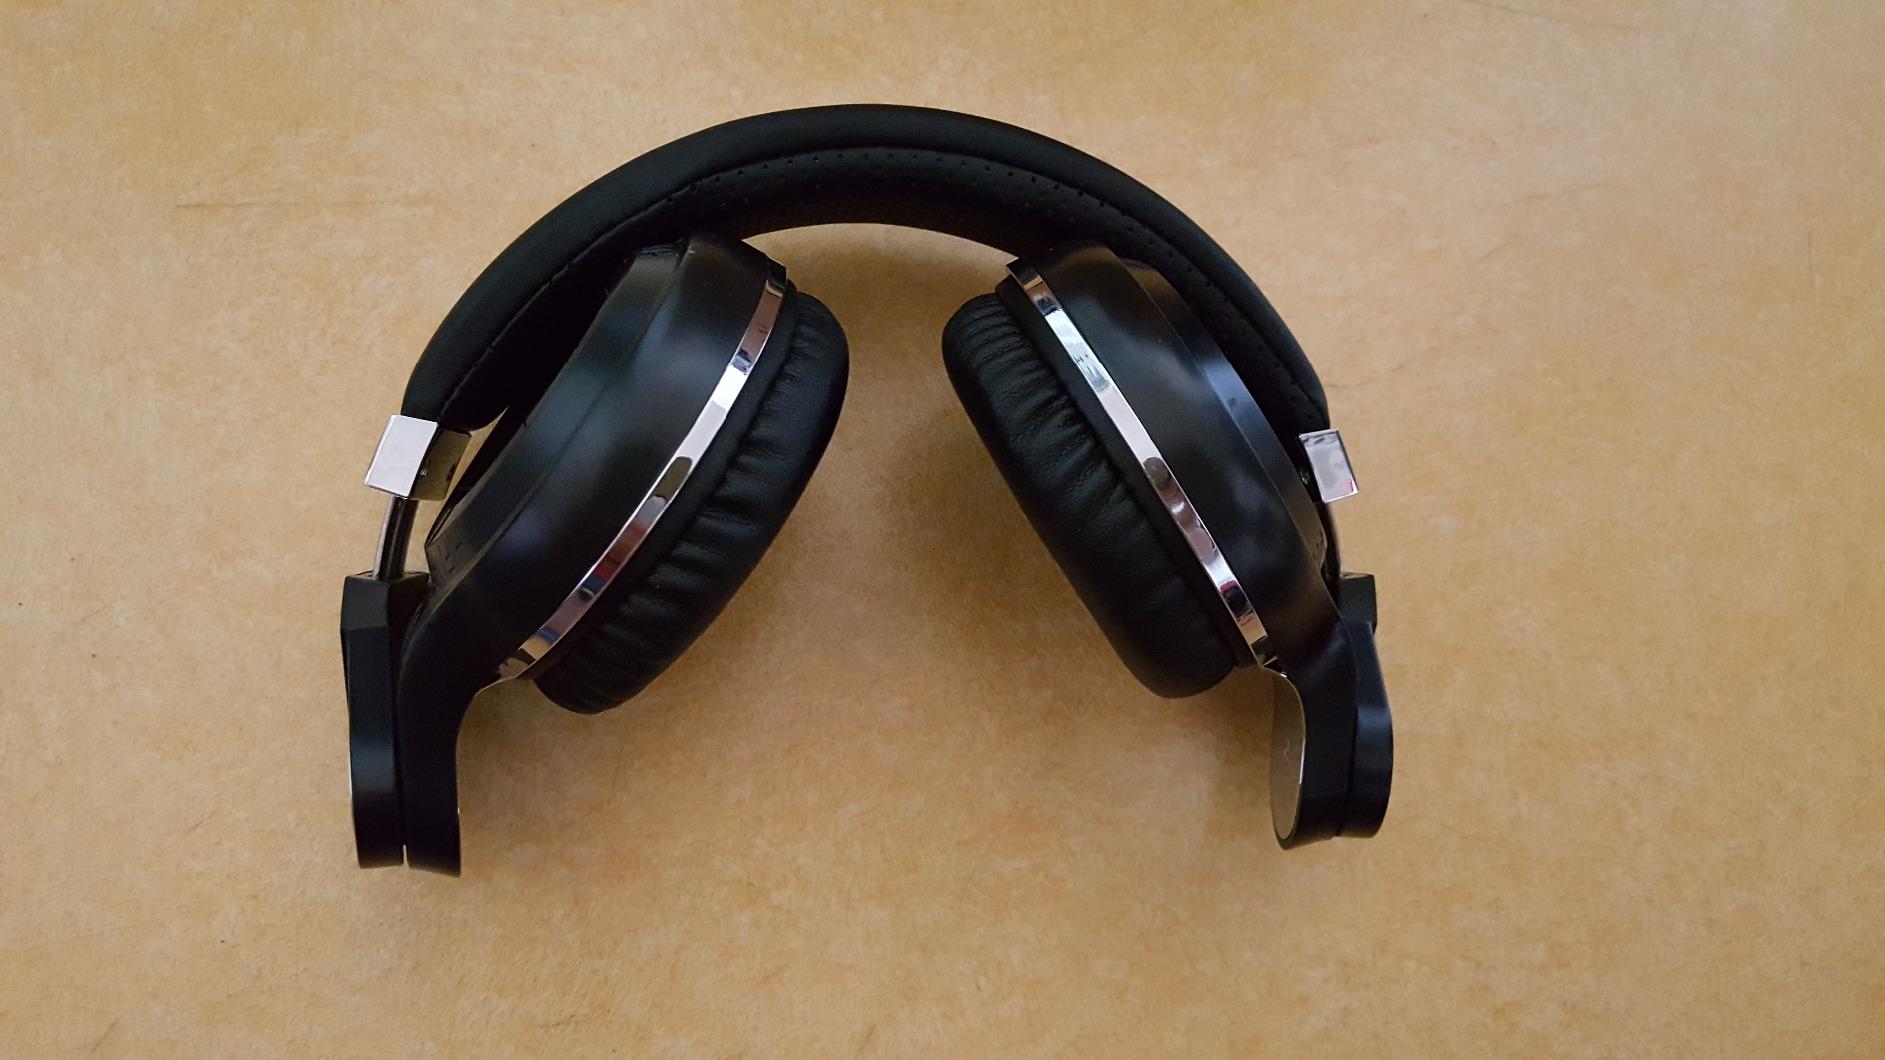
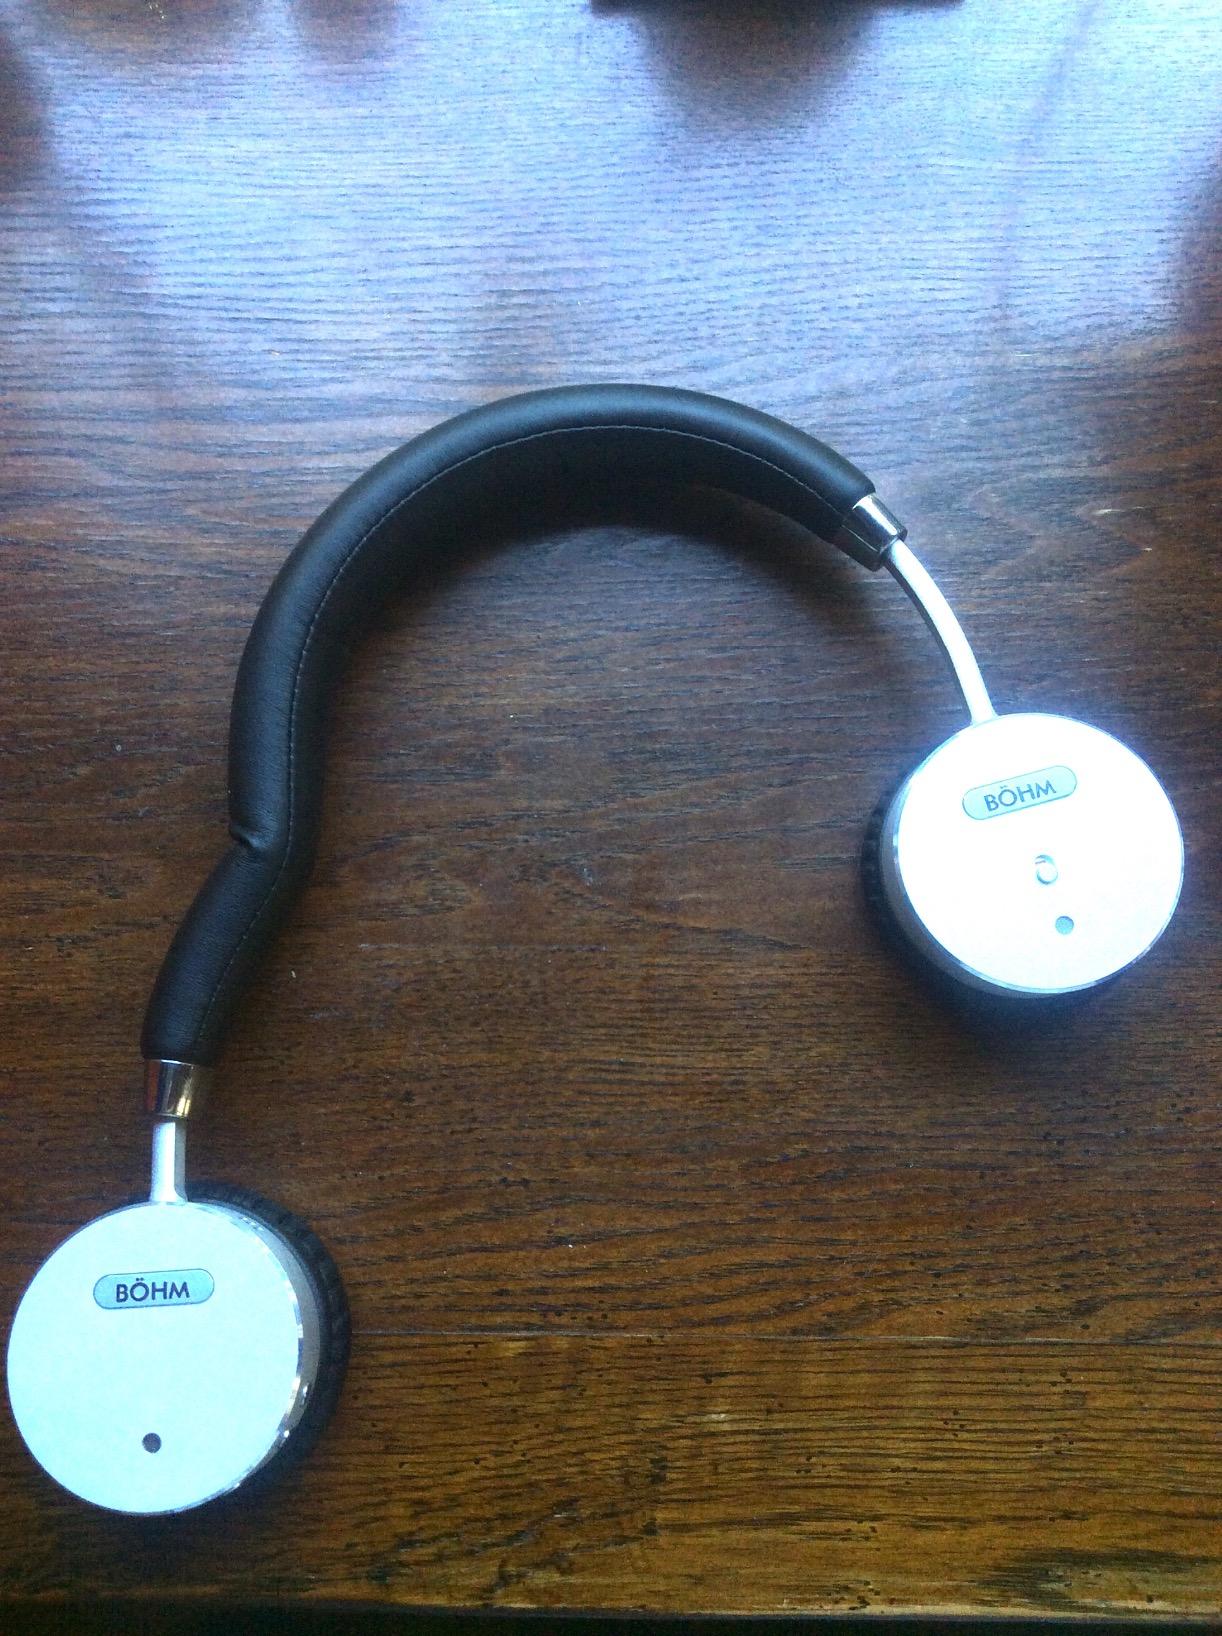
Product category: headphones
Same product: no